Dmitry Rogozin

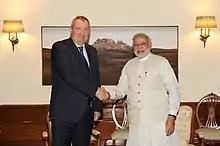
Rogozin with Indian Prime Minister Narendra Modi, in New Delhi, India, 5 November 2014

On 23 December 2011, Rogozin was appointed as Putin's Deputy Prime Minister in charge of the defense and space industries. For the defense industry, he led the creation of the Russian Foundation for Advanced Research Projects in the Defense Industry.